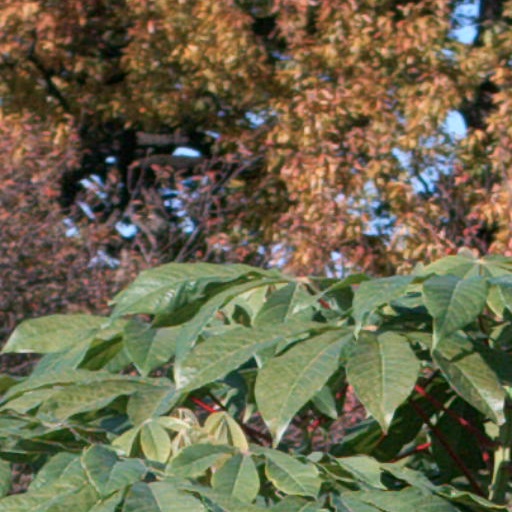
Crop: cassava